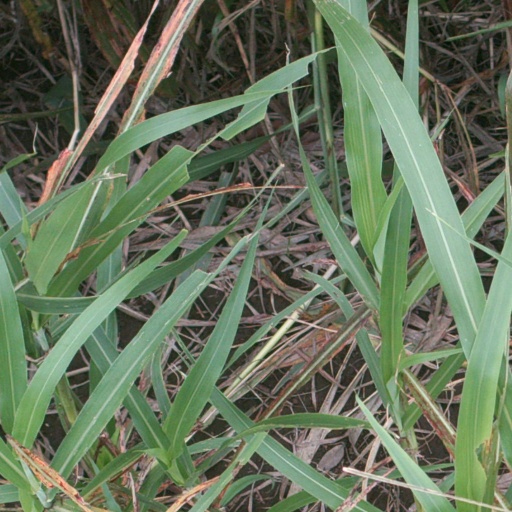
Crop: sorghum